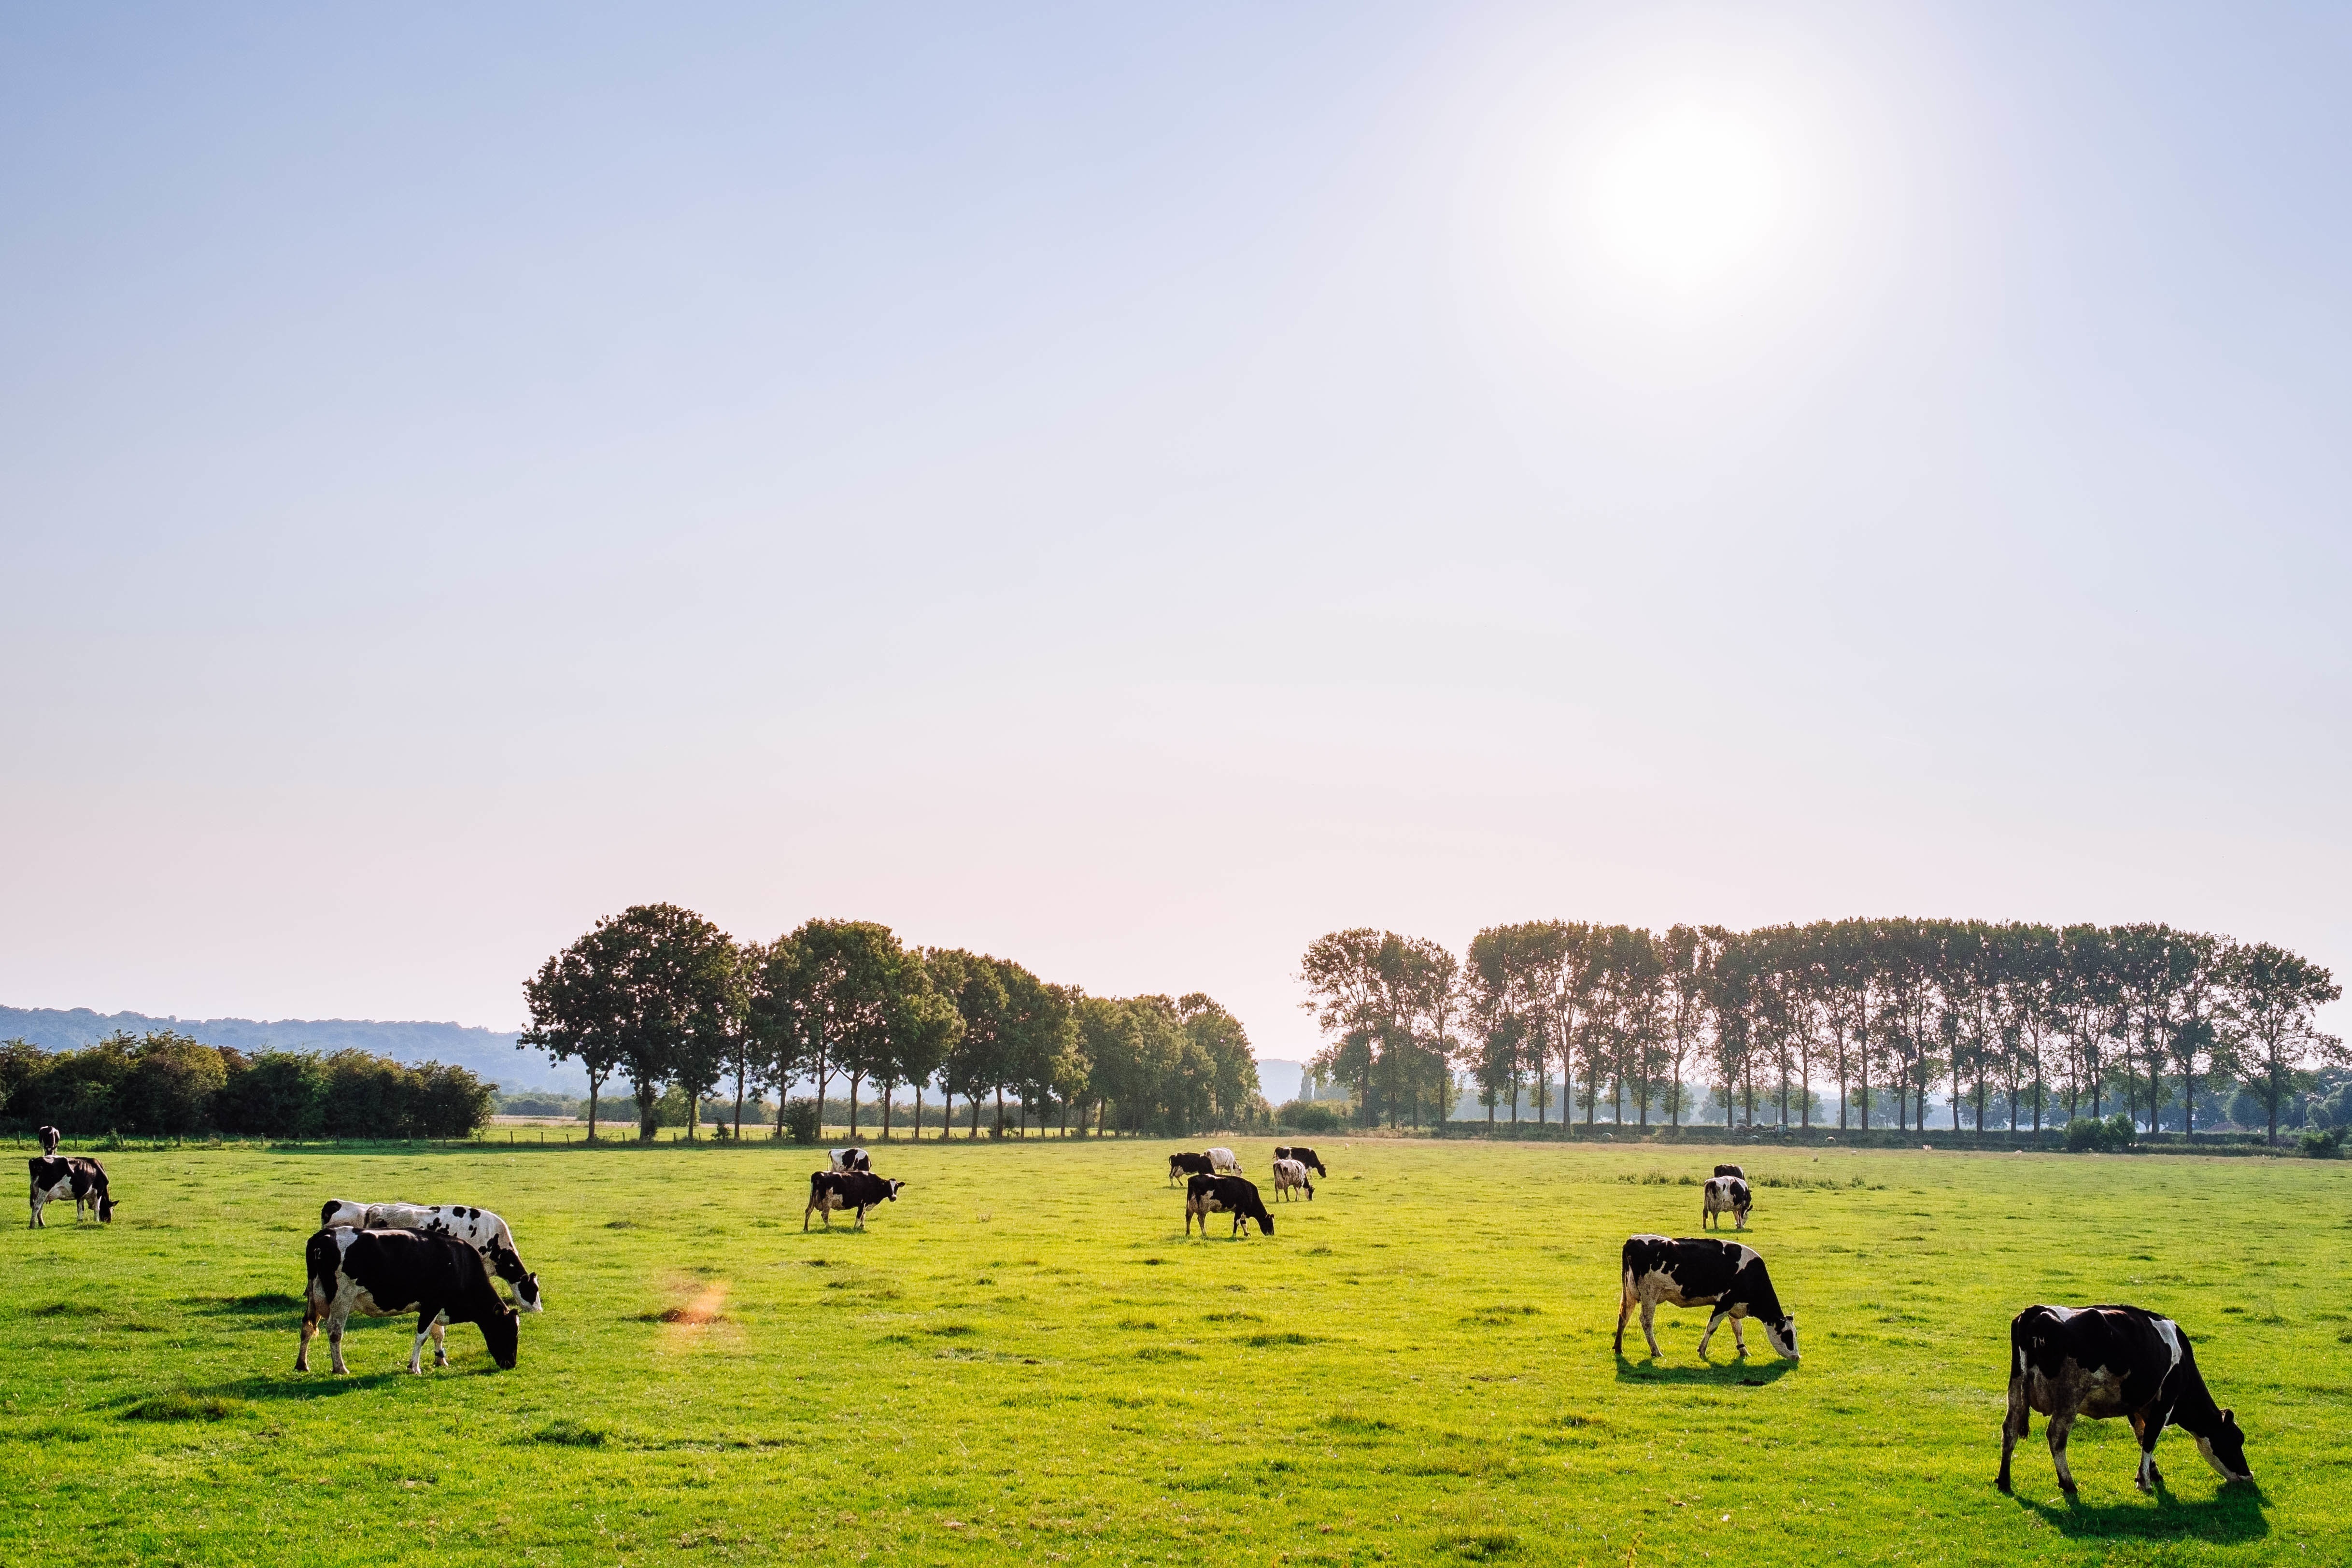
landscape, grass, field, farm, meadow, flower, animal, country, summer, rural, green, cow, cattle, herd, farming, pasture, grazing, livestock, ranch, mammal, agriculture, beef, plain, farmland, grassland, dairy, rural area, cattle like mammal